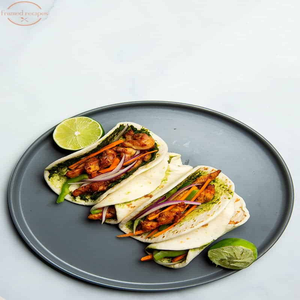
Dish: kathiroll